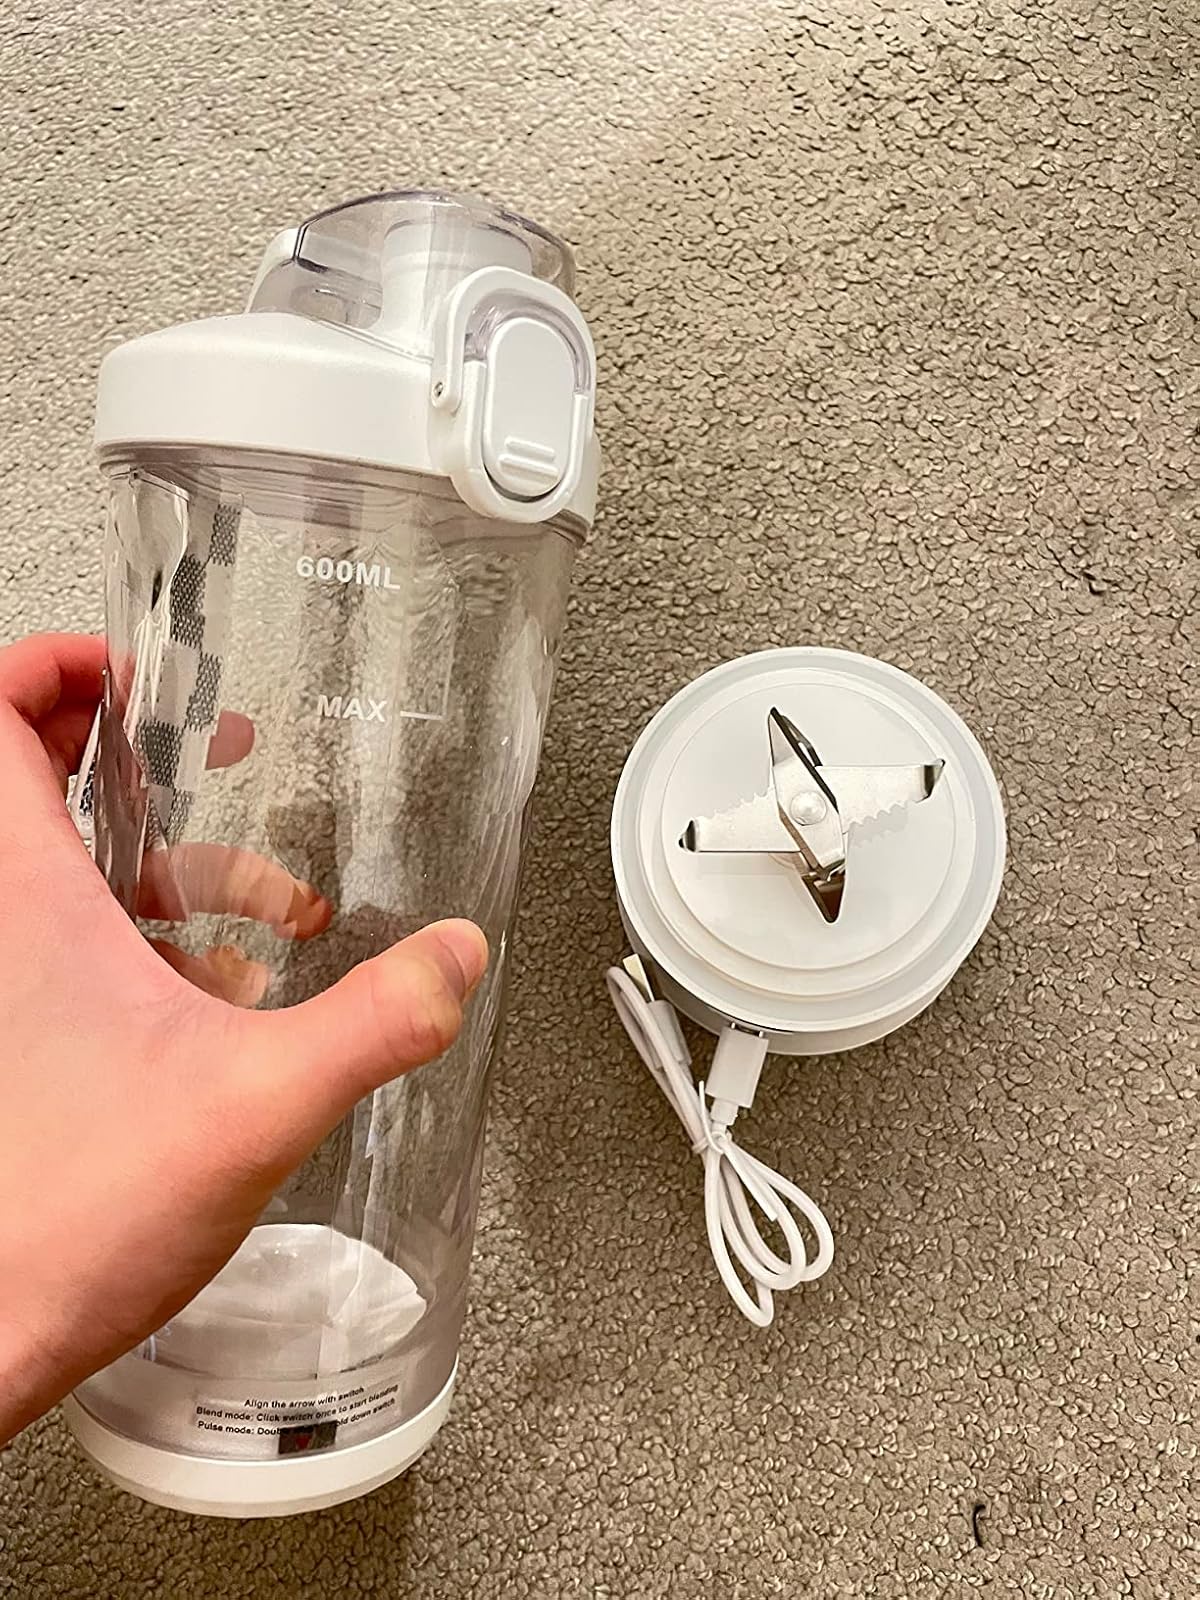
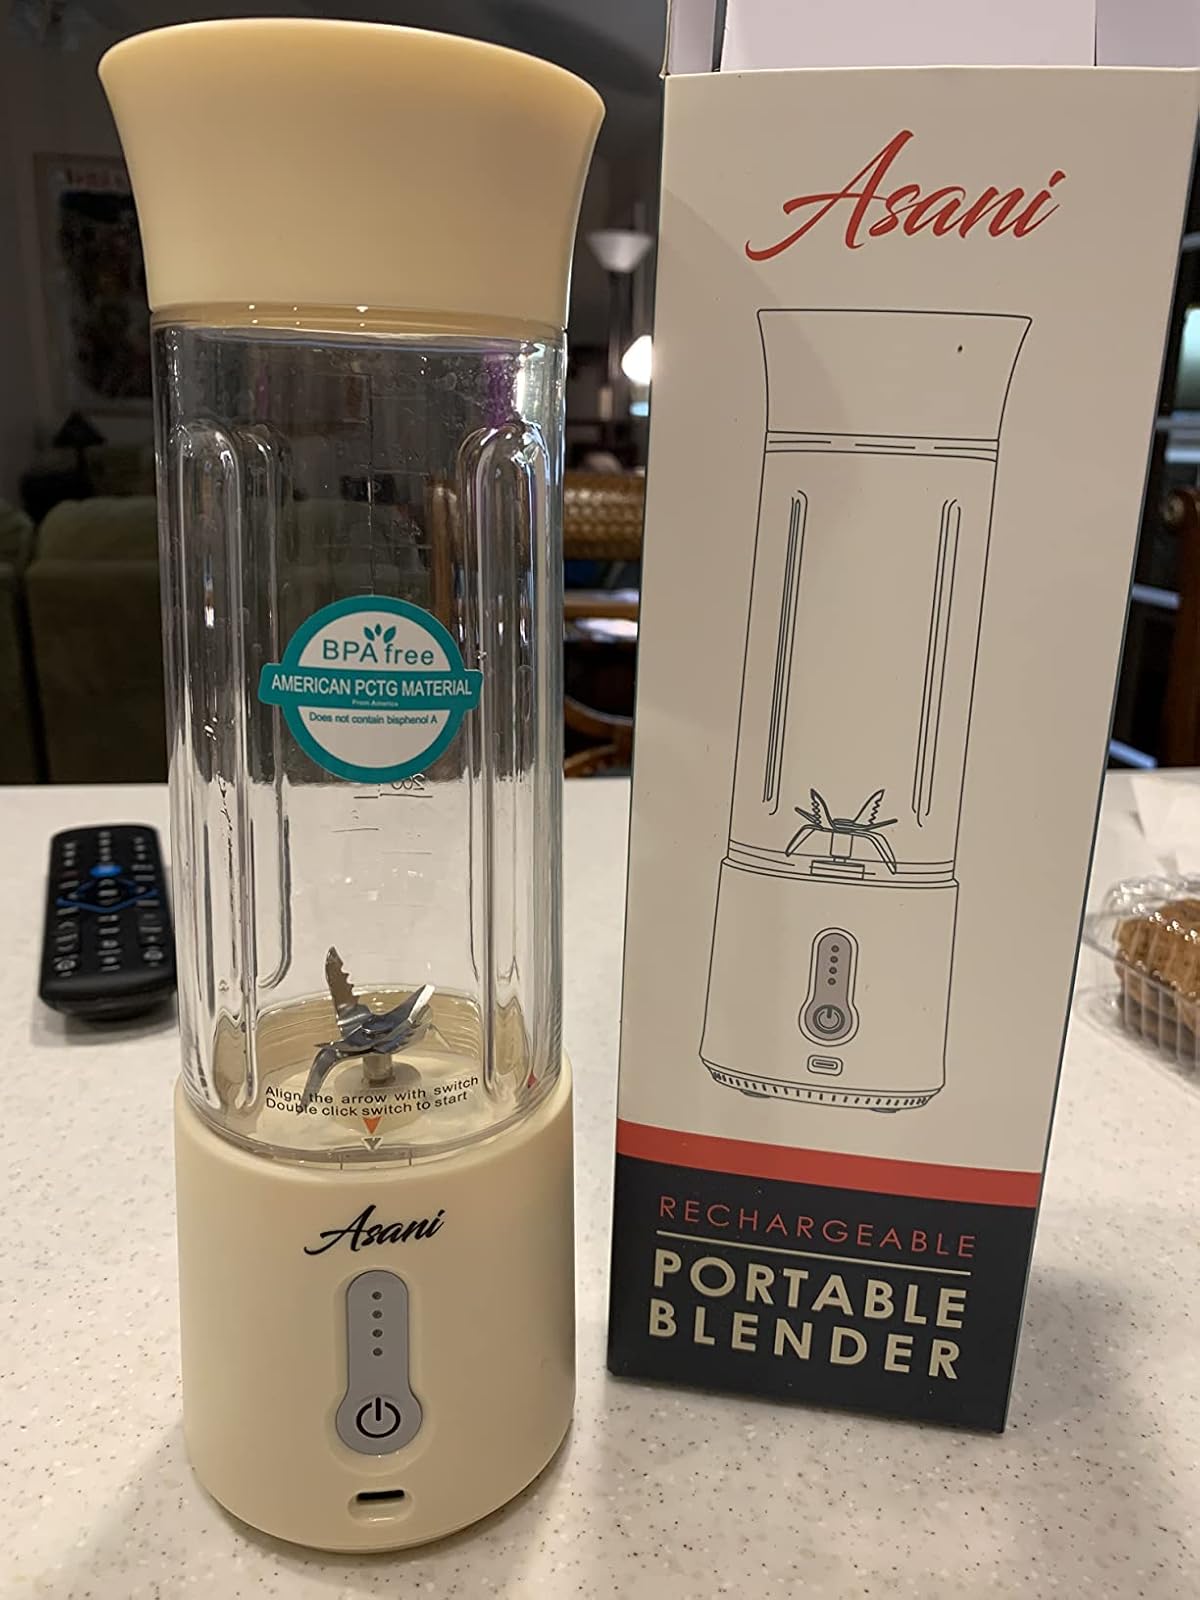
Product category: items_blender
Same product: no